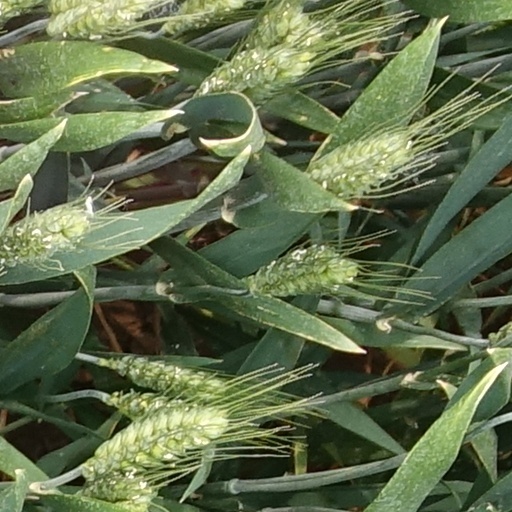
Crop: wheat